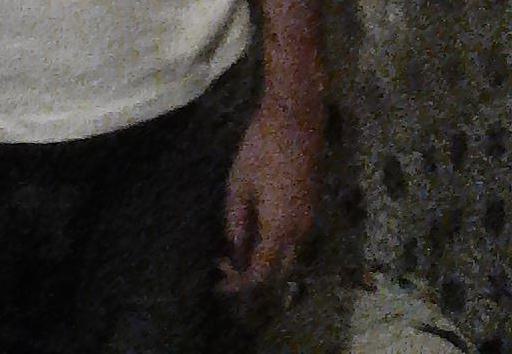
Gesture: no_gesture